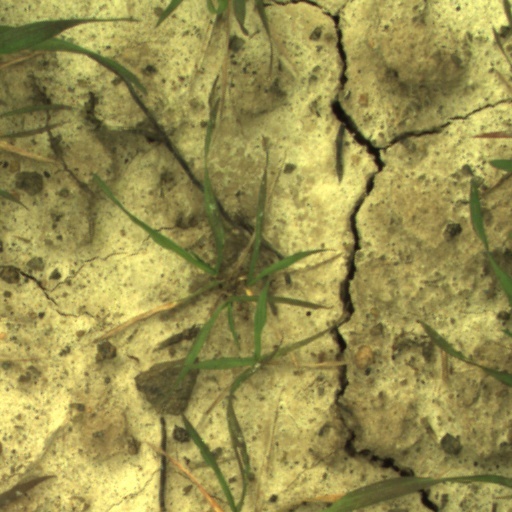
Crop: wheat